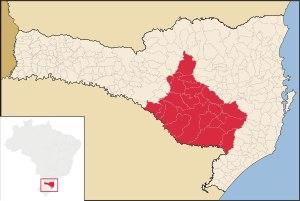
La région métropolitaine de Lages fut créée en 2010 par la loi de l'État de Santa Catarina n°495.